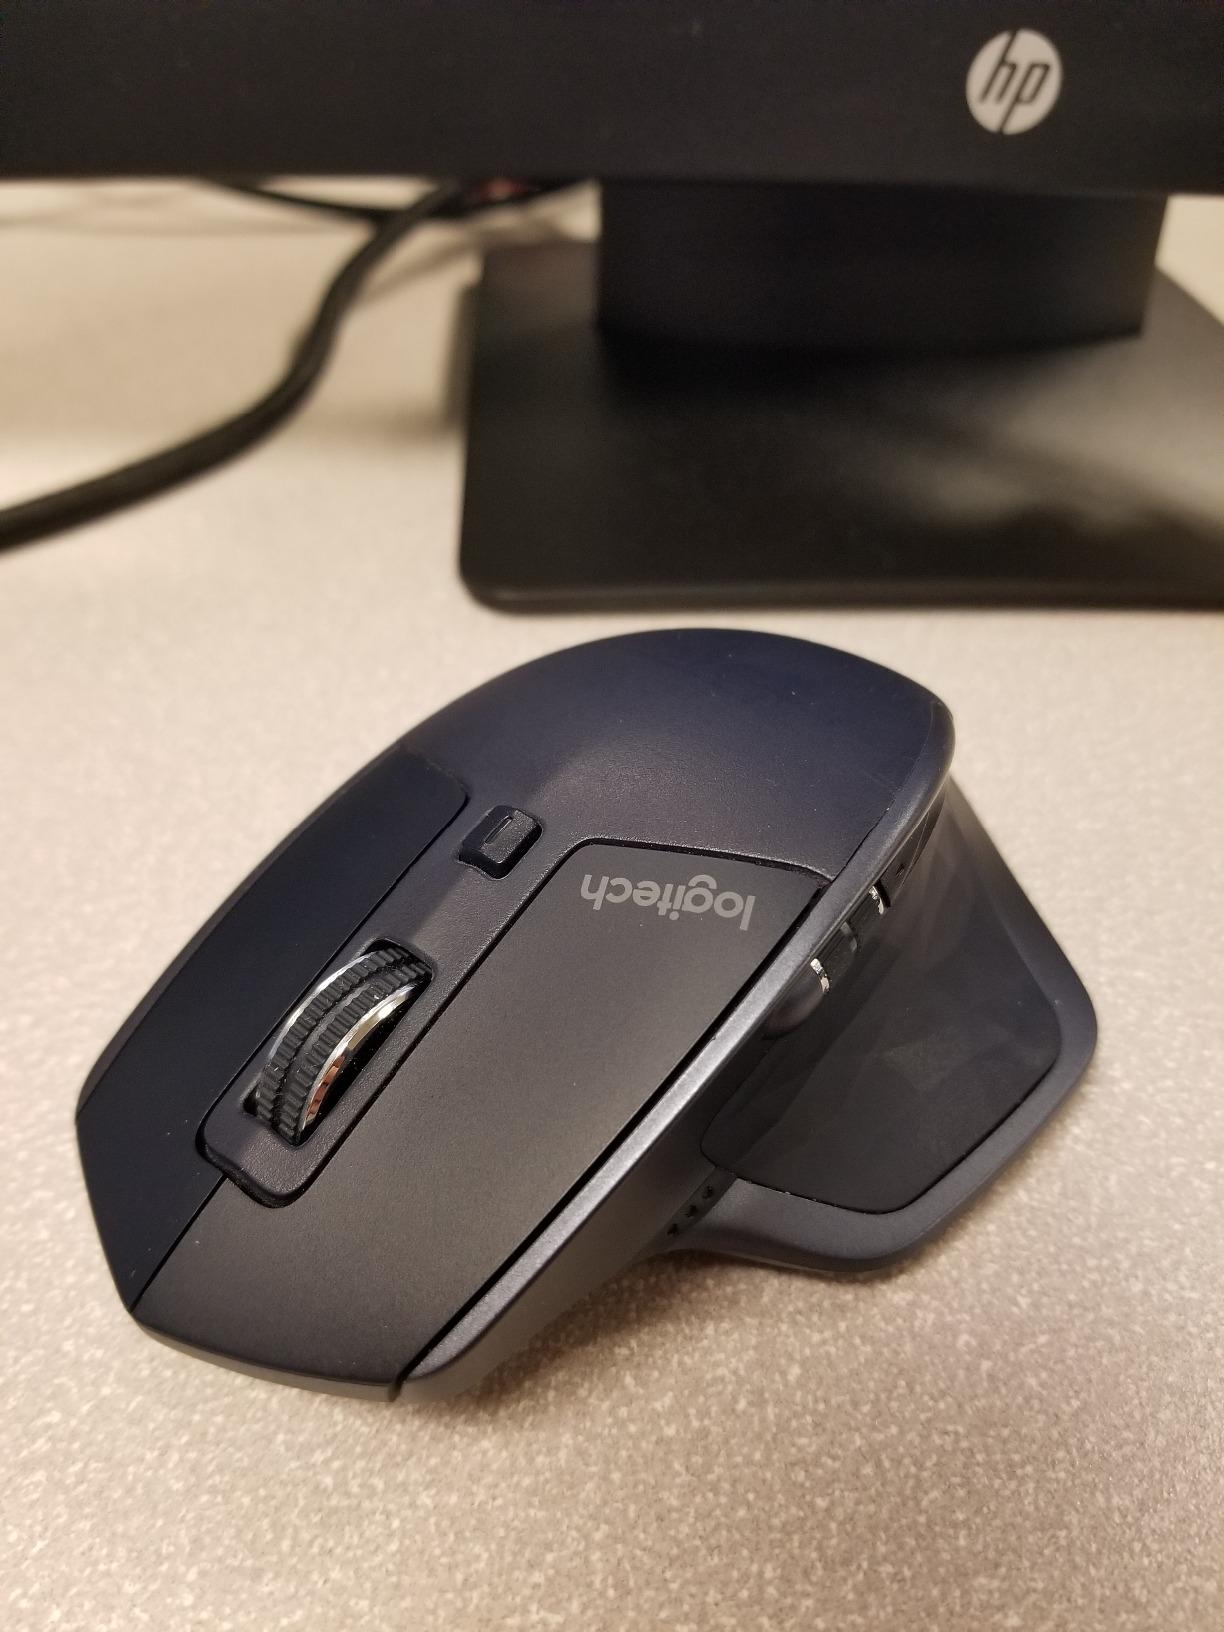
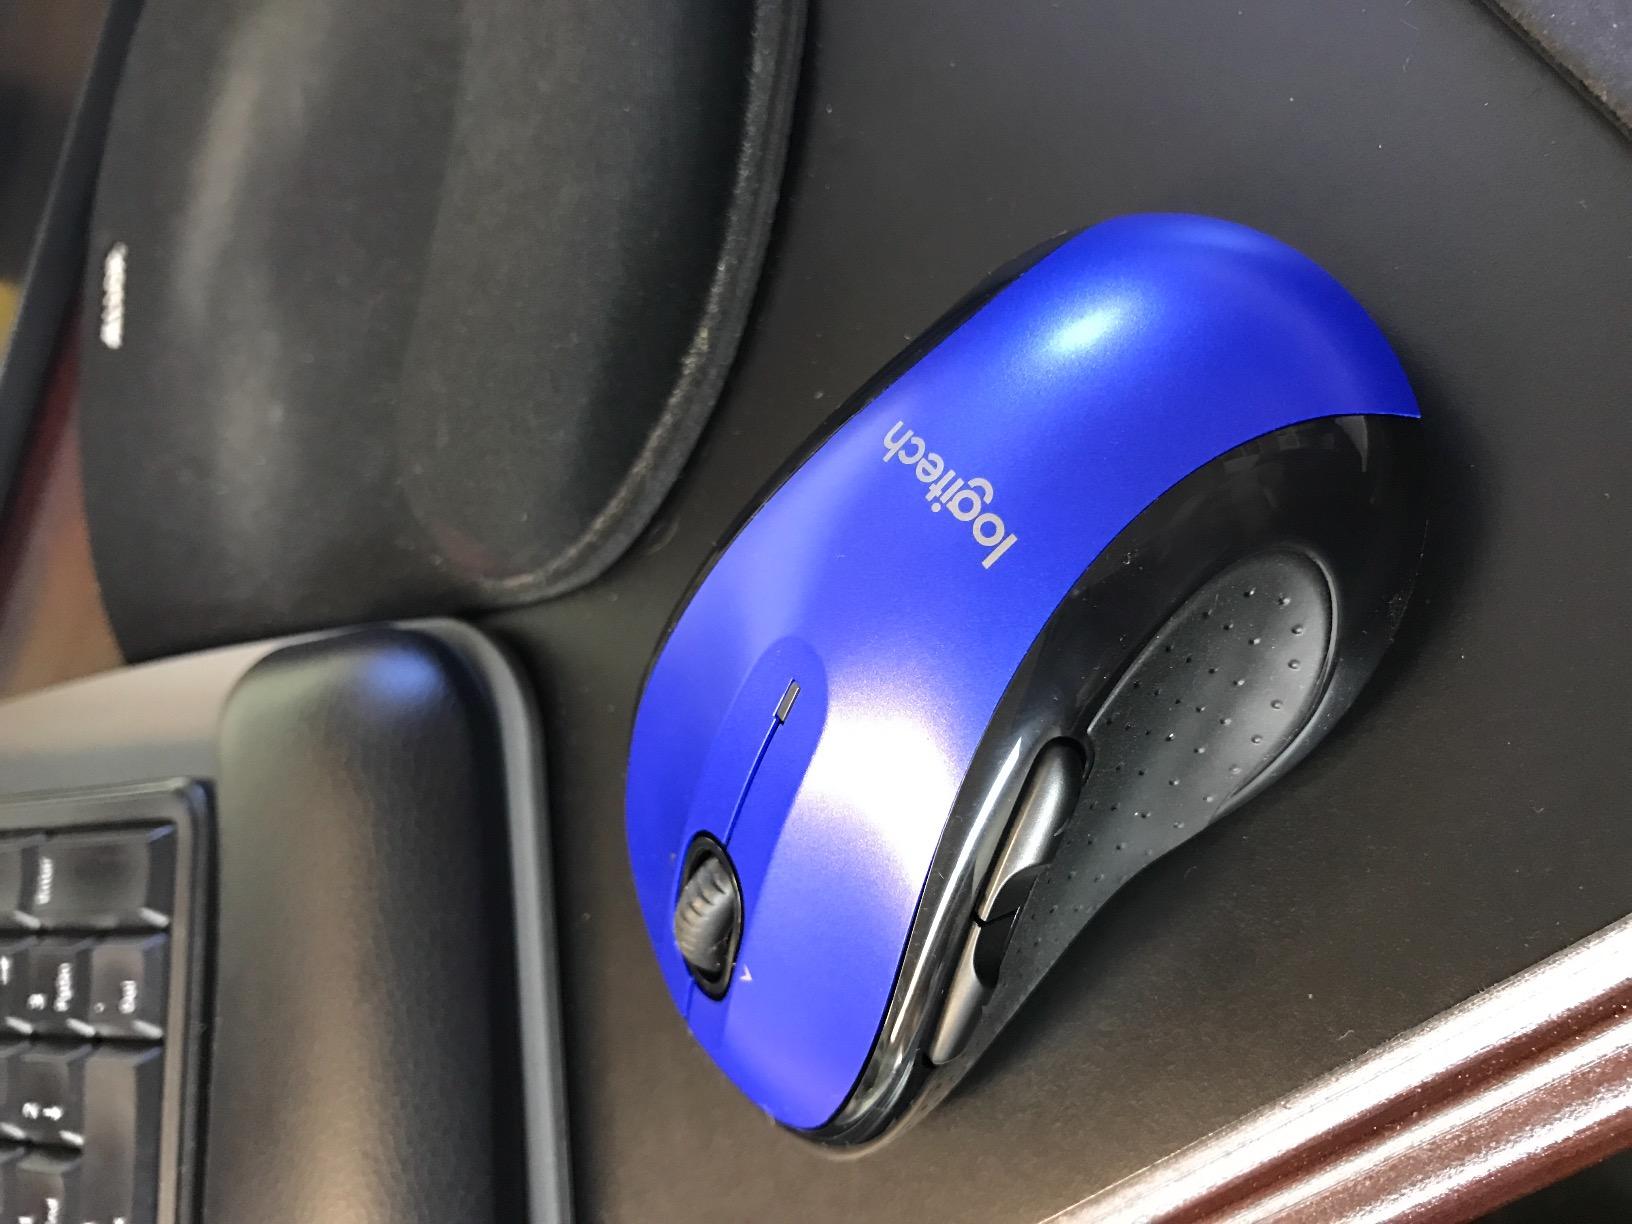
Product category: mouse
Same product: no